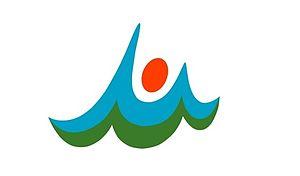
Unzen est une ville située dans la préfecture de Nagasaki, sur l'île de Kyūshū, au Japon.